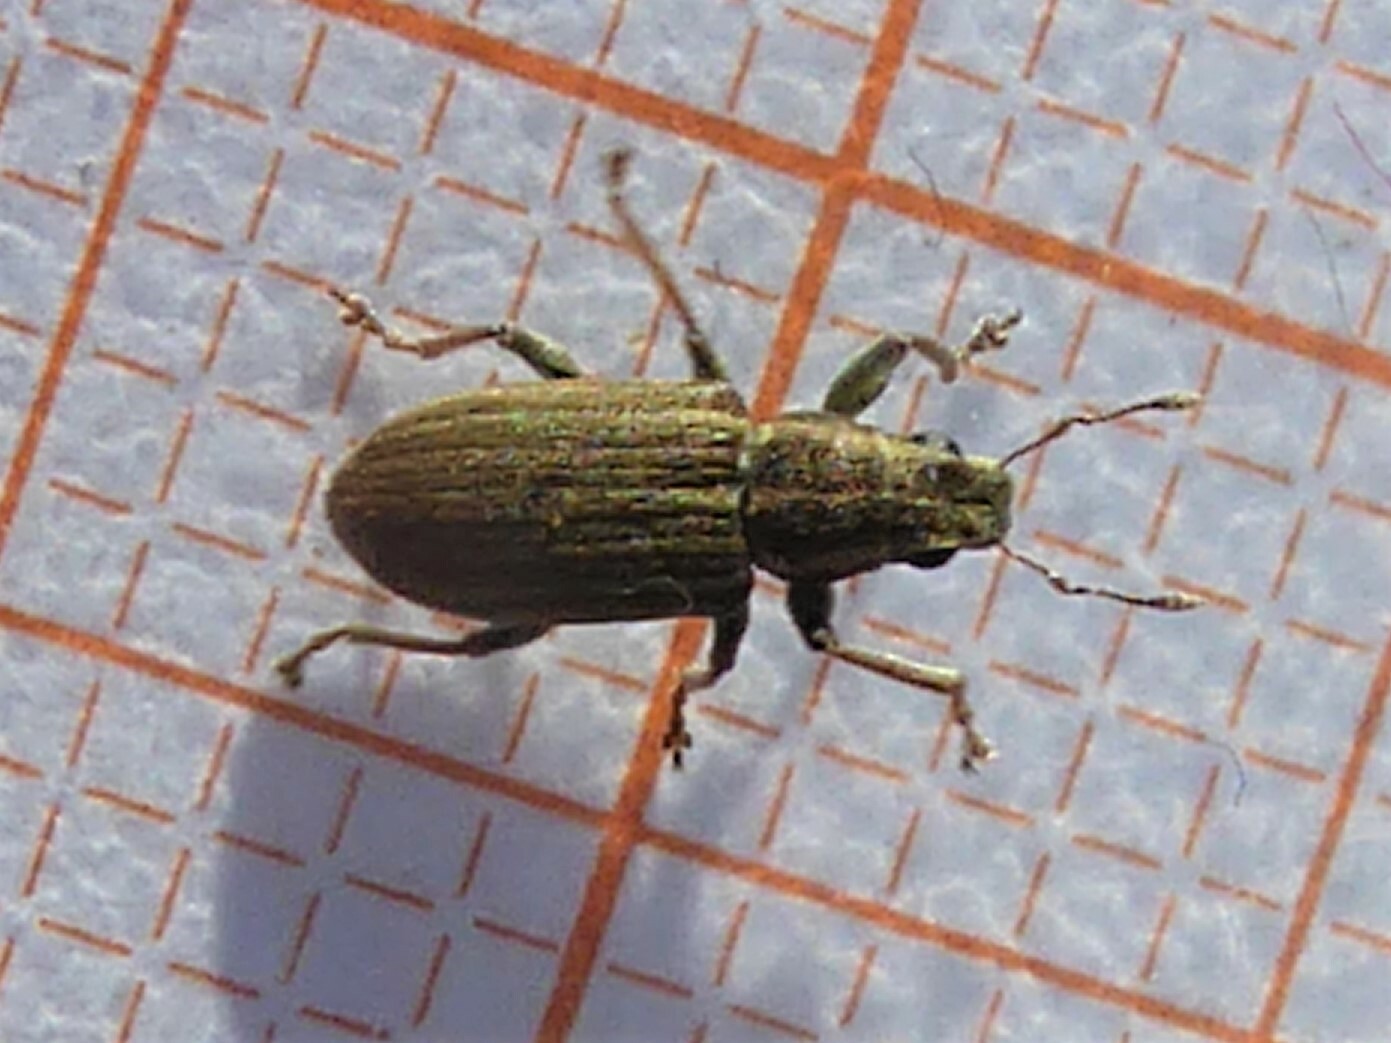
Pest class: pea_leaf_weevil